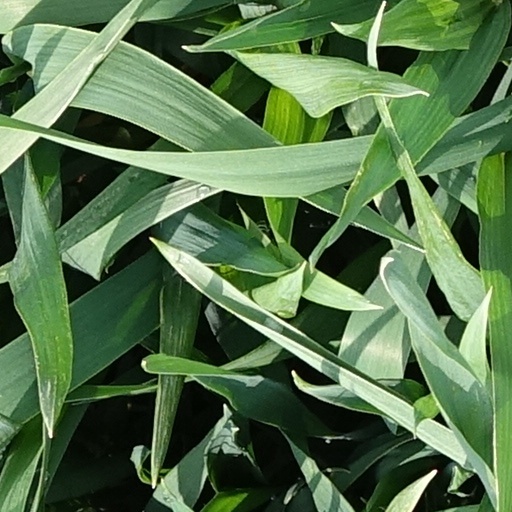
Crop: wheat